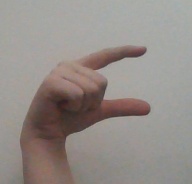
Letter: dal